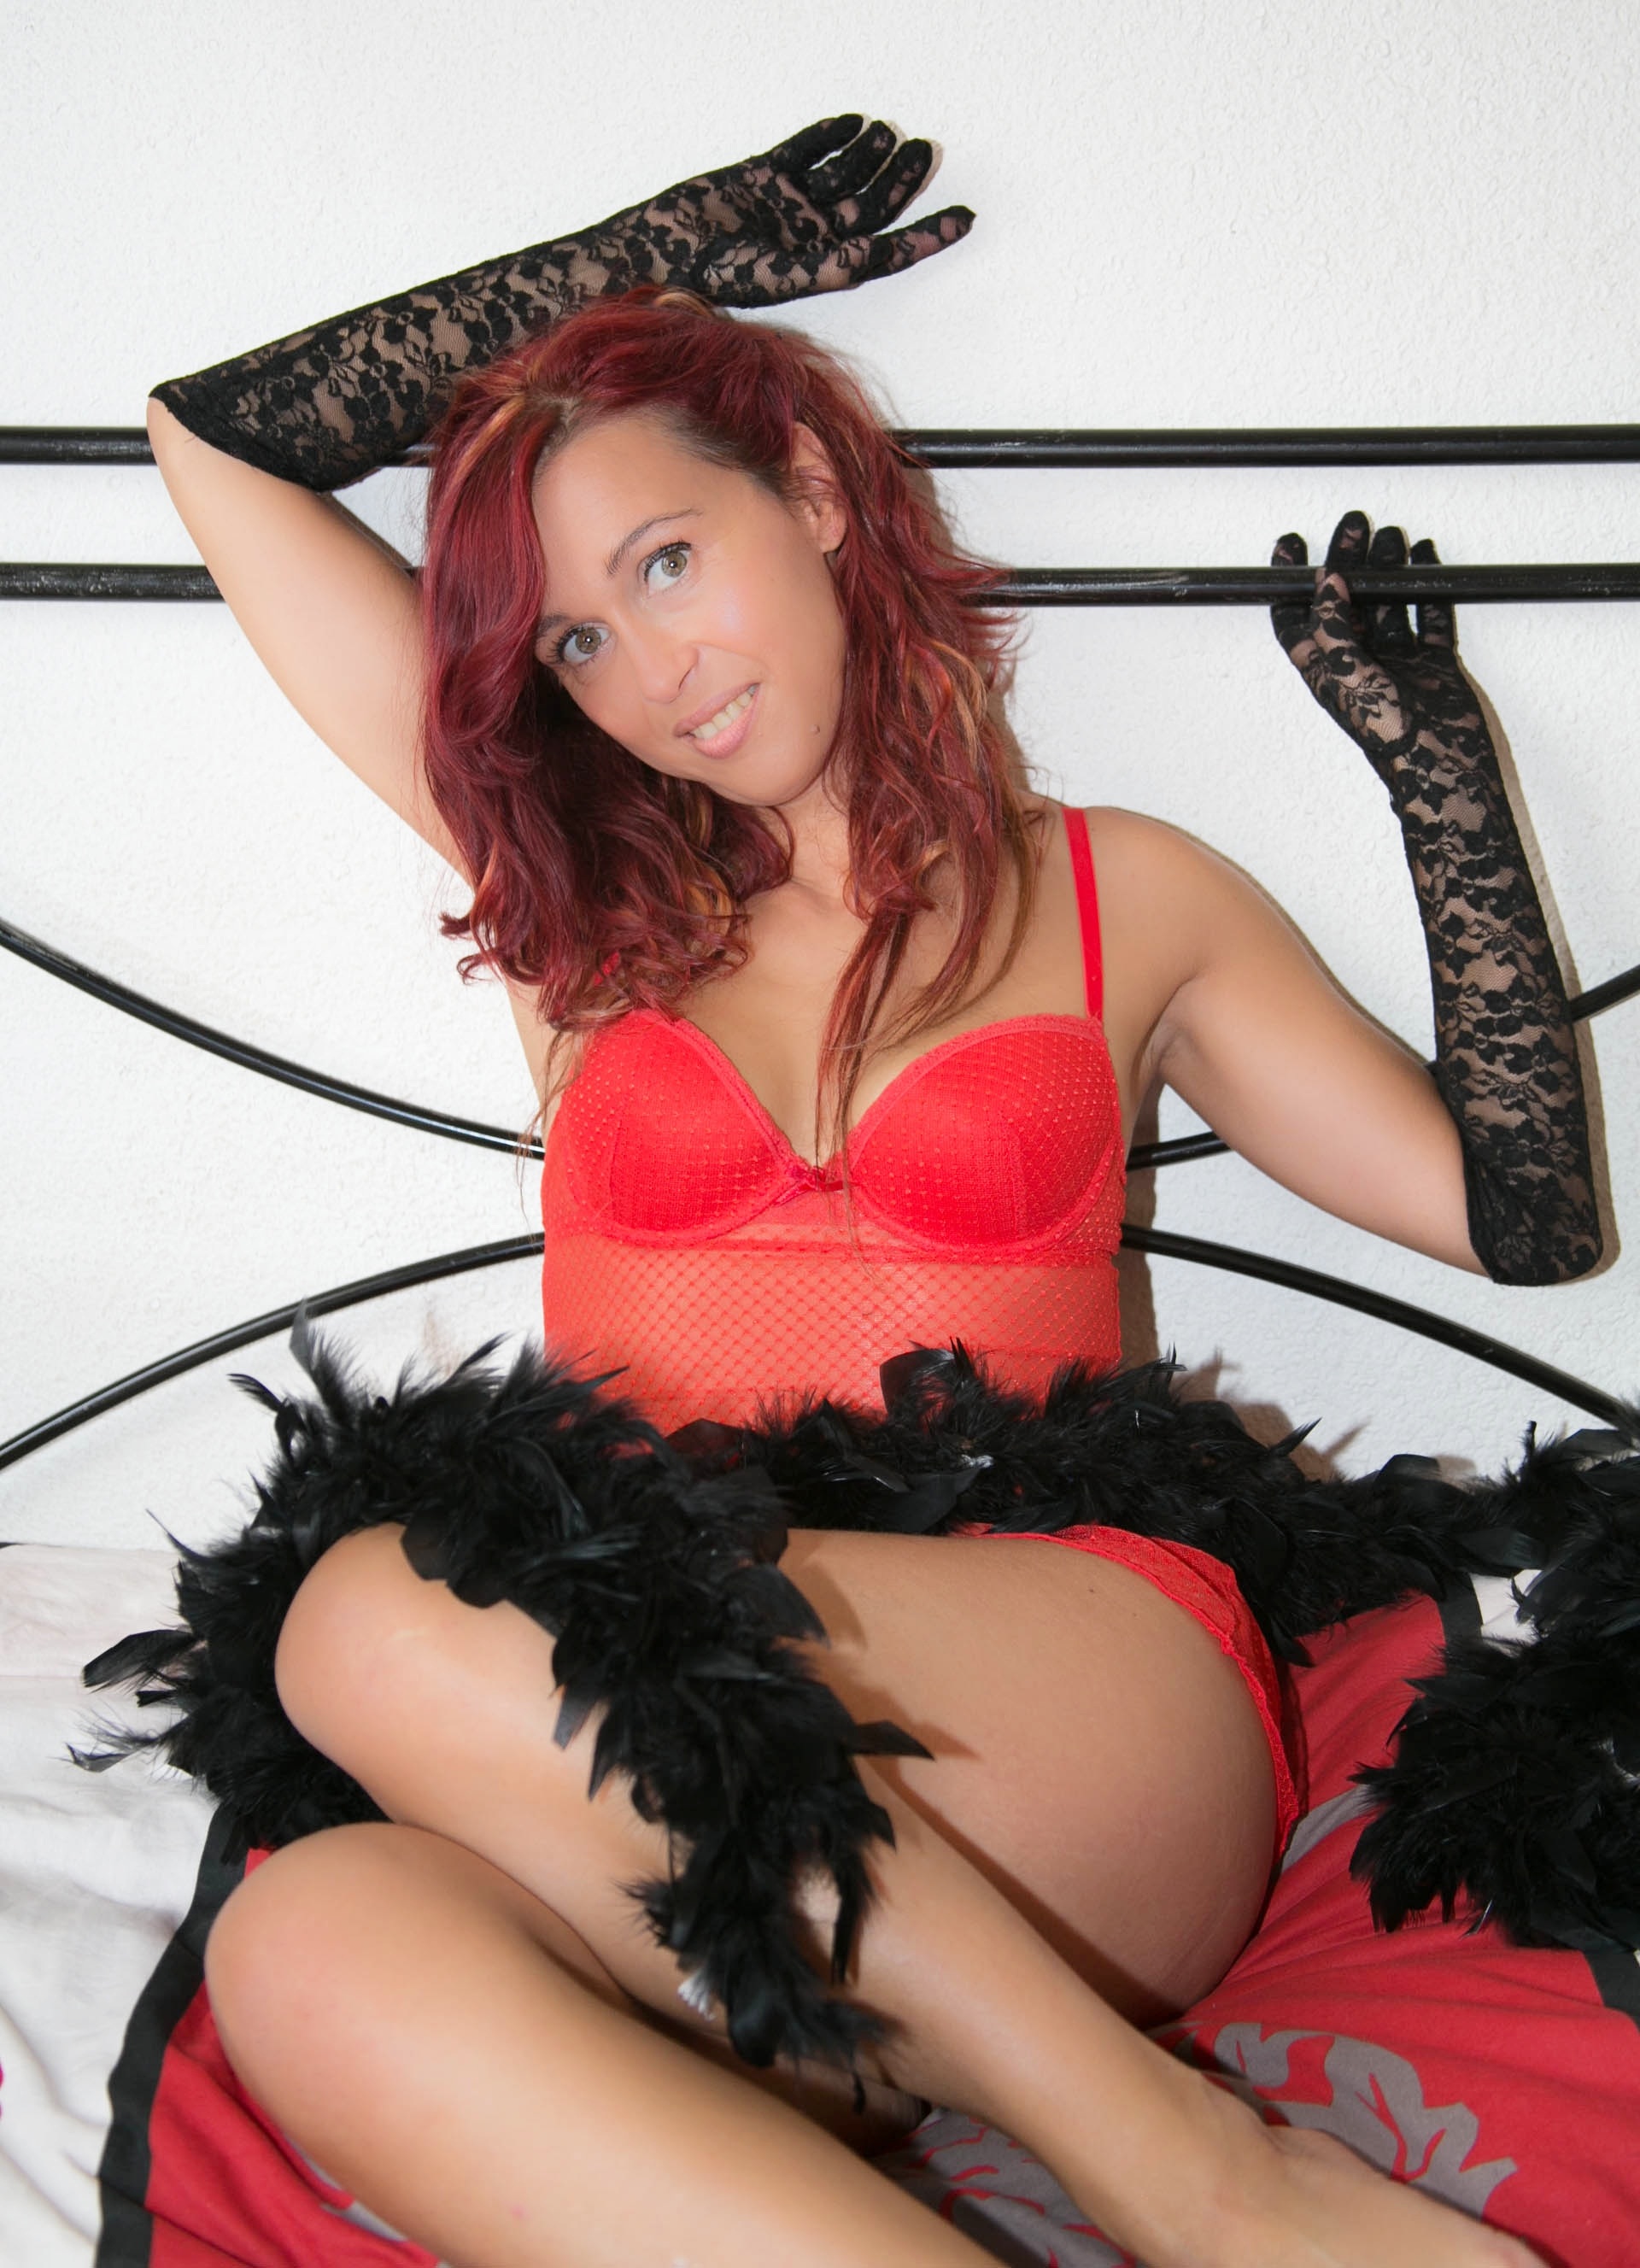
woman, female, leg, model, clothing, lady, long hair, lingerie, black hair, thigh, picture, beautiful, sexy, elegant, young woman, glamour, abdomen, photo shoot, female beauty, undergarment, supermodel, fetish model